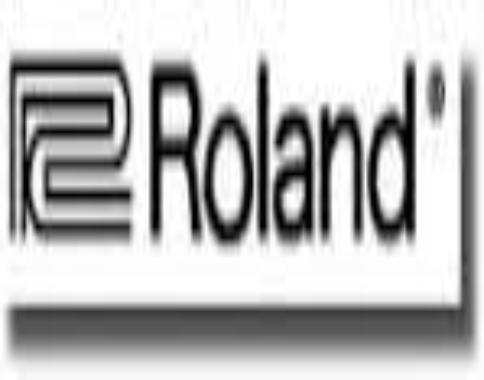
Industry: Electronic